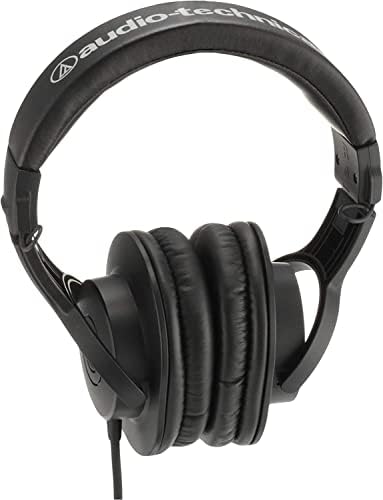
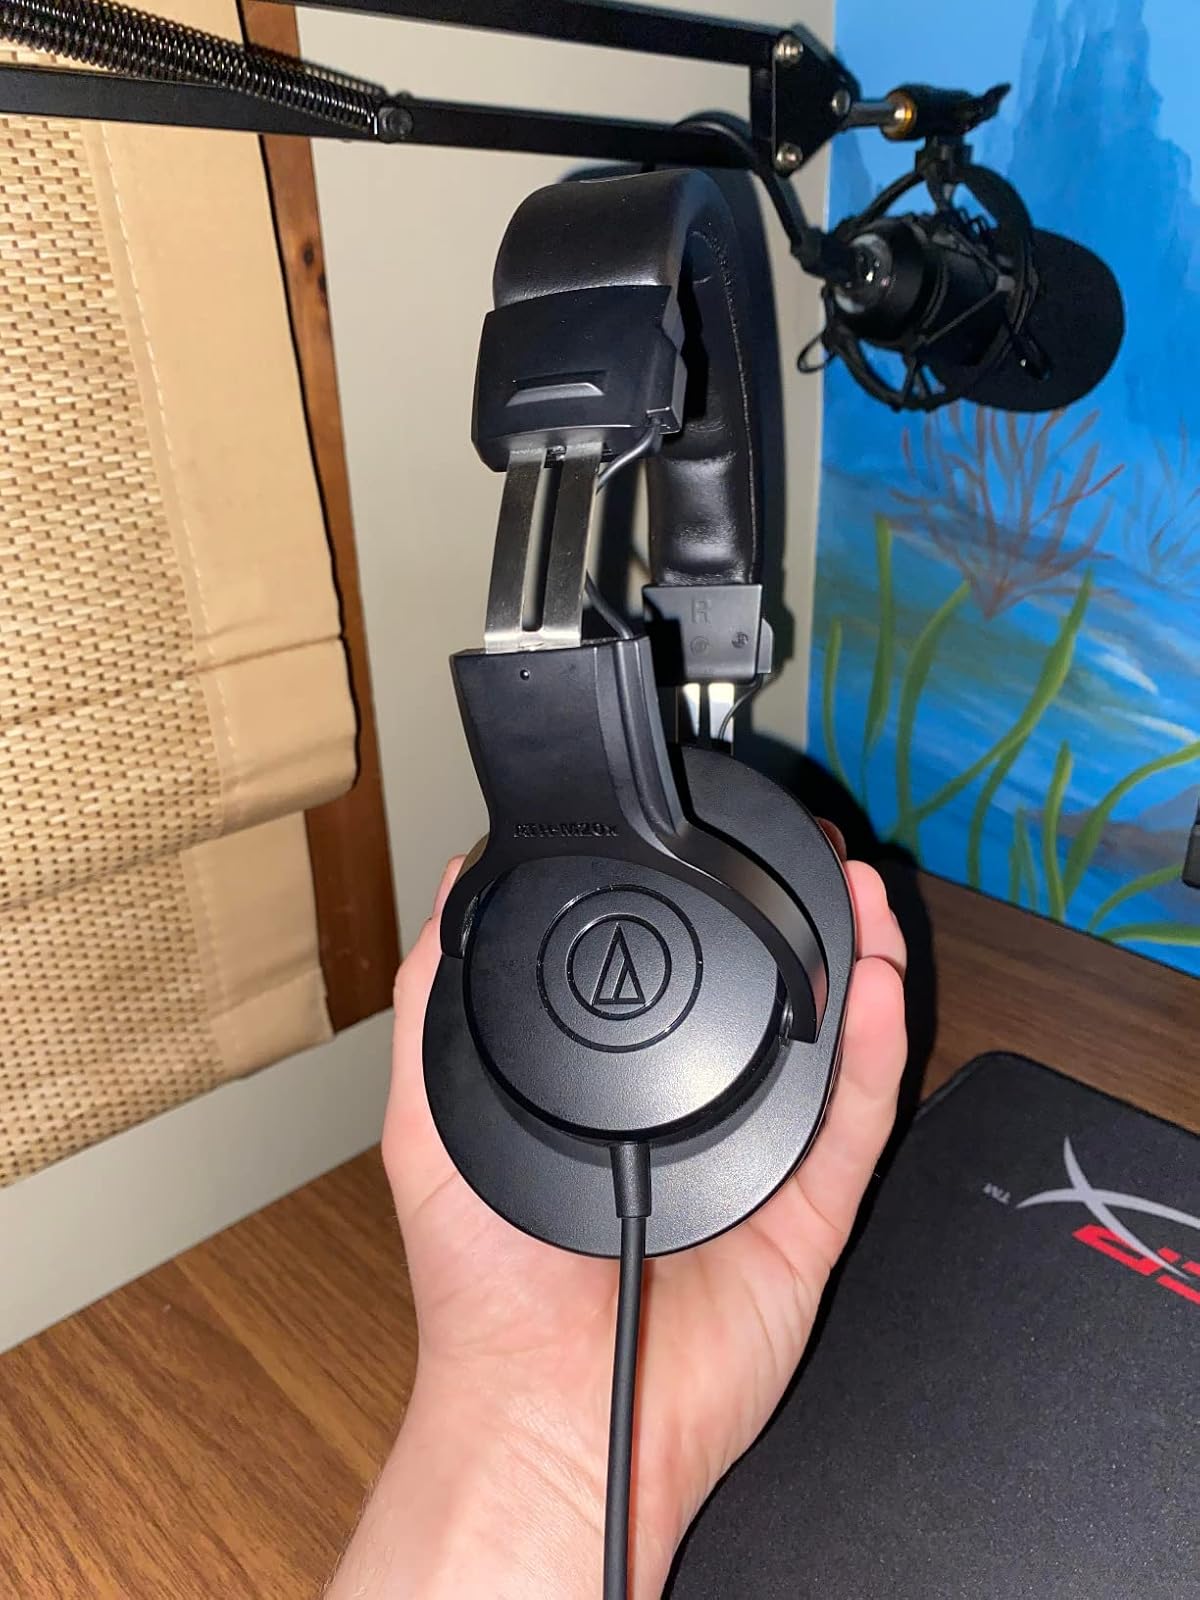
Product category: headphones
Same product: yes